Shenandoah, Texas

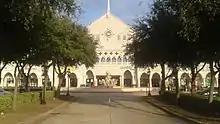
Portofino Shopping Center.

Kroger operates its Houston-area offices in Shenandoah. Two large shopping centers, Portofino Shopping Center and Metropark Square, house a variety of retailers.